The Shops at Crystals

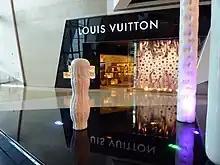
Glacia ice attraction

The mall includes water and ice attractions designed by WET. Halo consists of clear cylinders filled with water, which is manipulated by high-speed motors to produce vortices accompanied by colored lighting. Glacia consists of ice columns rising up to 15 feet. Rods within the columns can heat or cool the ice to create unique carvings. The columns are illuminated by light, and the attraction is accompanied by a tone poem from Mickey Hart.